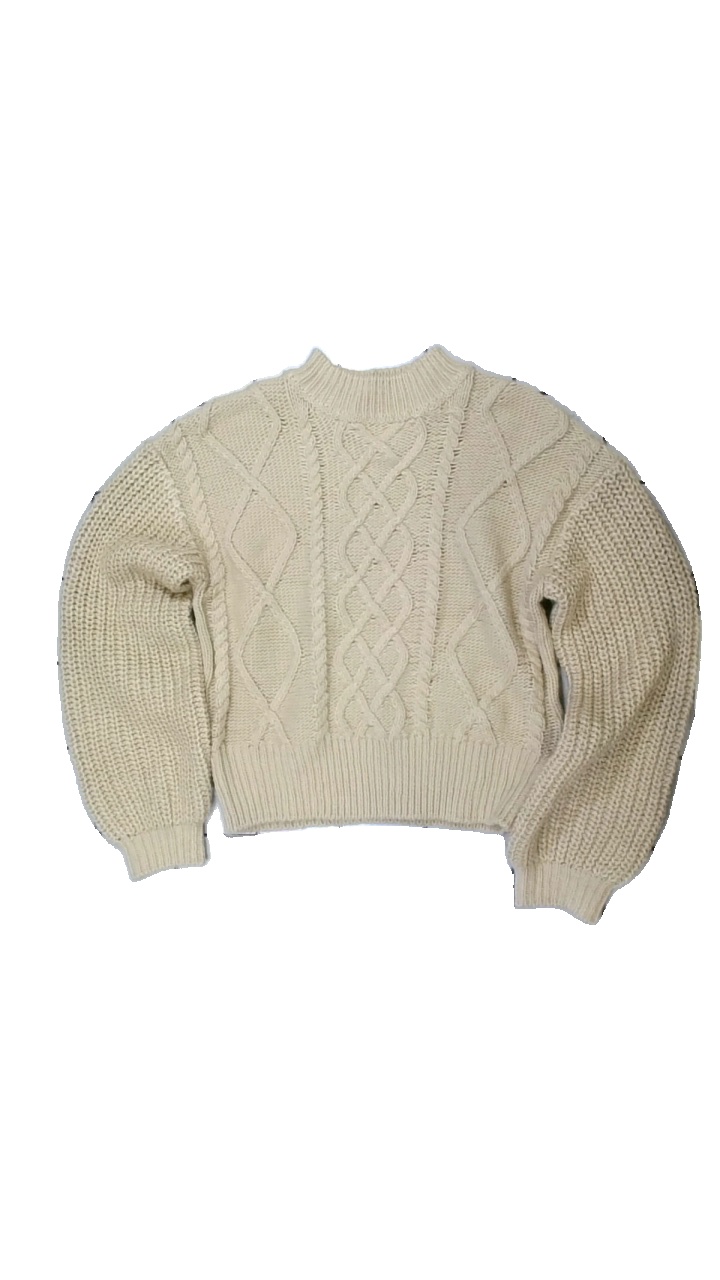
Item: Sweater (Ladies)
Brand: Na-kd
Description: beige tröja med stickat mönster
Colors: Beige
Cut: Regular
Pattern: Other
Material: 100% acrylic
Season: All
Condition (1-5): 5
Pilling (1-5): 5
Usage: Reuse
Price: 50-100